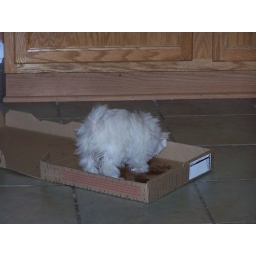
Puff in a pizza box at Fritter's birthday party